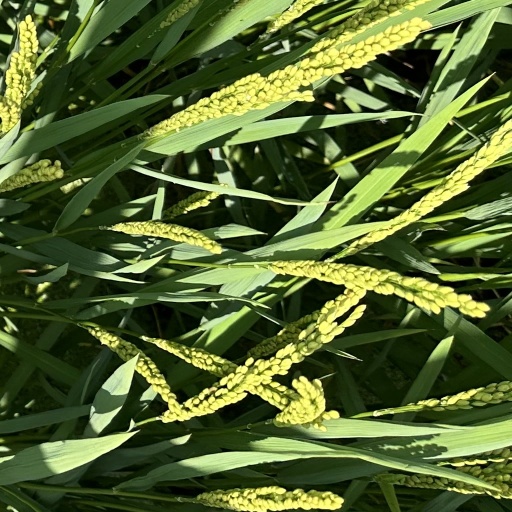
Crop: rice